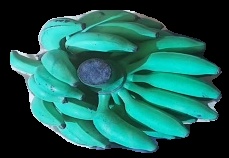
Variety: elakki-bale
Grade: grade3